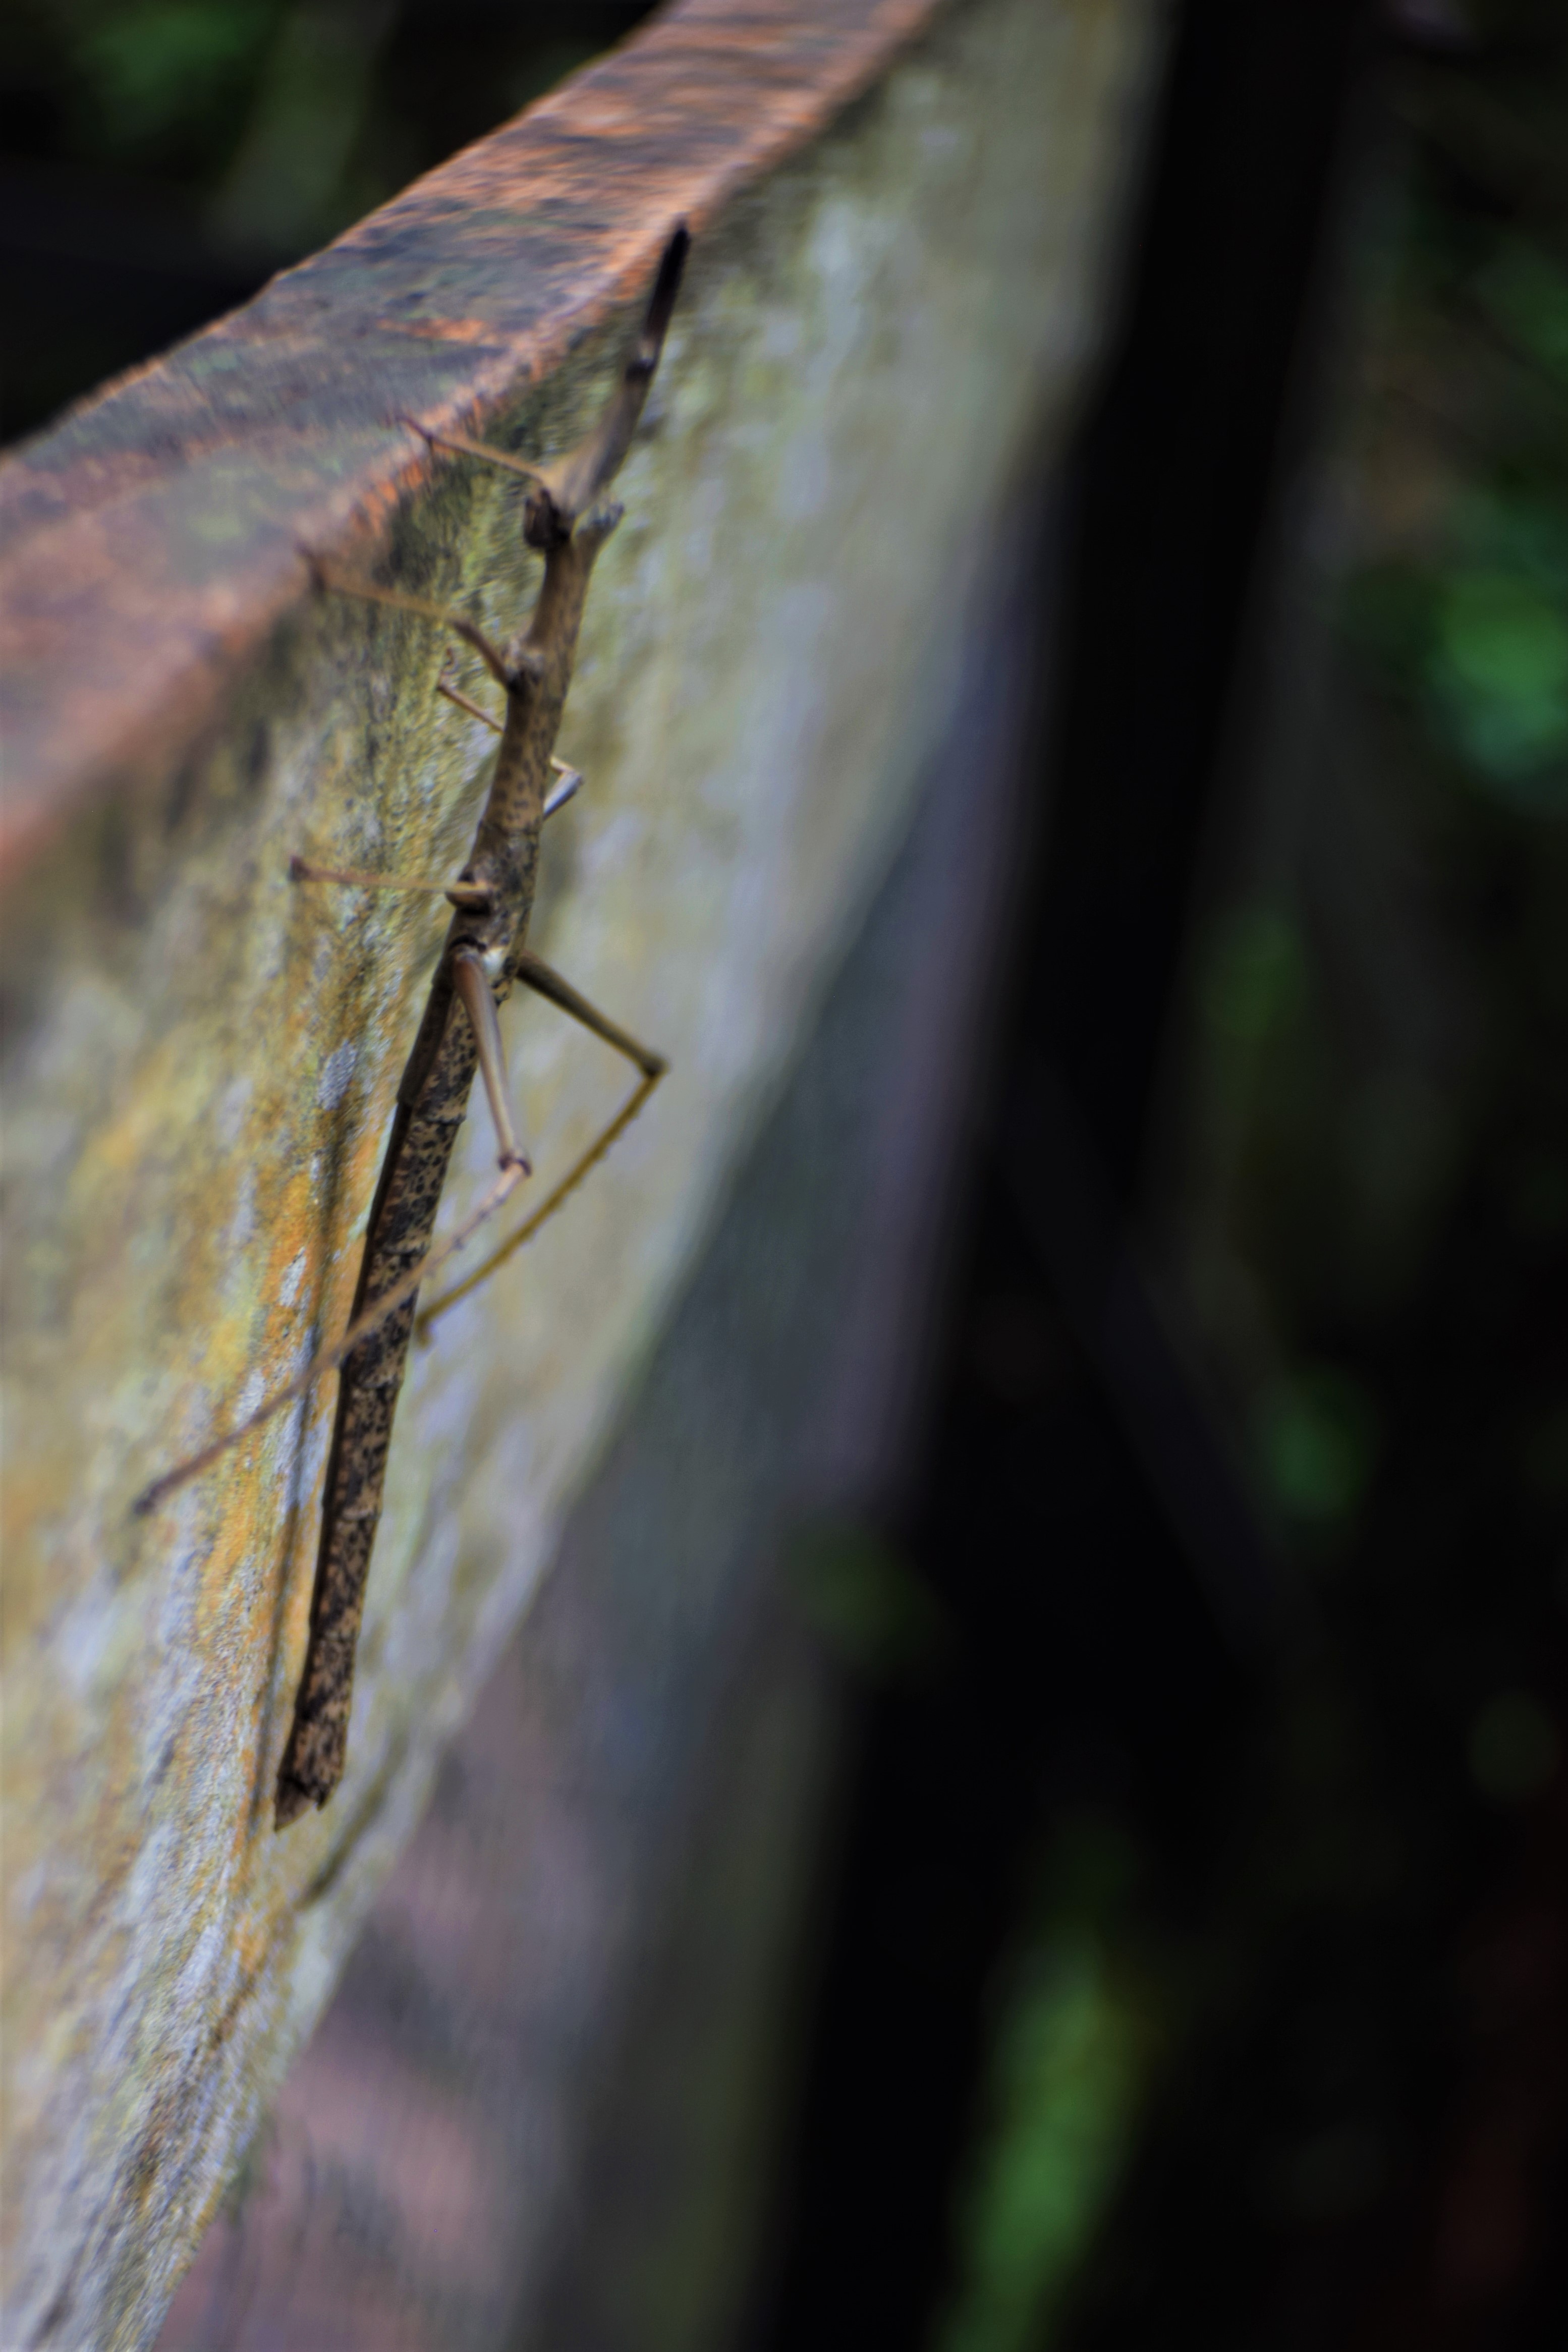
bug, trails, nature, wood, leaf, close up, tree, organism, trunk, plant, macro photography, plant stem, twig, forest, wildlife, jungle